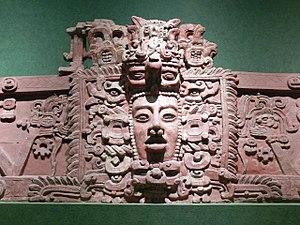
La civilisation maya est une ancienne civilisation de Mésoamérique principalement connue pour ses avancées dans les domaines de l'écriture, de l'art, de l'architecture, de l'agriculture, des mathématiques et de l'astronomie. C'est une des civilisations précolombiennes les plus étudiées avec celles des Aztèques et des Incas.